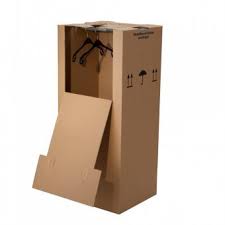
Label: cardboard